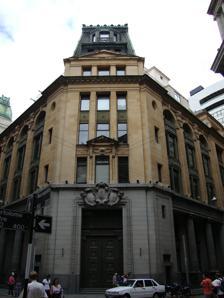
Building: Anglo-South American Bank
Country: Argentina
Year built: 1920
Liquidated British and Argentine bank The Palacio de la Reconquista, at one time the Buenos Aires branch of the Anglo-South American Bank. The Anglo-South American Bank was a British and Argentine bank established with the acquisition of the Anglo-Argentine Bank in 1900 by the Bank of Tarapacá and London. The new bank first took the name of Bank of Tarapacá and Argentina, which it changed in 1907 to Anglo-South American Bank. History A partnership led by John Thomas North, a prominent British investor, became interested in Chile ’s expanding nitrate industry, and founded the Bank of Tarapacá and London in 1888; Chile had annexed the Peruvian Province of Tarapacá in 1883, at the conclusion of the War of the Pacific . Later, the bank added the coffee and cocoa business to its interests. A part of the vast financial network supporting the British Empire , it was an overseas bank with its head office in London , and the bulk of its operations abroad. By the turn of the century, the bank was looking for opportunities outside Chile.  It was interested in Buenos Aires , but four British banks were already there, which meant that a new entrant would have difficulty breaking into the market.  The Bank of Tarapaca and London therefore decided that it would buy the smallest of the British banks, the Anglo-Argentine Bank , which had been established in 1889 and which had a branch in Buenos Aires and another in Montevideo , Uruguay . The Bank of Tarapacá and Argentina carved out a niche in business with Belgium , cooperating with Belgian banks and securing accounts from Belgian firms. It also had a branch in Germany and gained an account at the Bank of England . In 1910, the Bank acquired a minority stake in Commercial Bank of Spanish America , acquiring control in 1917, but operating it separately. The Commercial Bank traced its ancestry through the Cortés Commercial and Banking Company back to Banco de Nicaragua , founded in Managua in 1888. The Banco de Nicaragua was engaged in financing the coffee trade. The bank registered in England in 1893, changing its name to London Bank of Central America . In 1891, Banco Particular de El Salvador (est. 1885 in El Salvador ), merged with the branch there of London Bank of Central America under the name Banco Salvadoreño ; today, this bank is HSBC El Salvador, SA , part of the HSBC group. In 1904 the London Bank of Central America merged with the firm of Enrique Cortés and Company and became the Cortés Commercial and Banking Company. Eventually, in 1911, the Board of Directors changed the name to the Commercial Bank of Spanish America. Its landmark Argentine headquarters, in the heart of the Buenos Aires financial district , was designed by British architects Paul Bell Chambers and Louis Newbery Thomas in 1912. The ornate building, designed in the Academic style that characterized numerous Argentine bank buildings at the time, was completed in 1920, and is known as the Palacio de la Reconquista for its 46 Reconquista Street address. World War I hurt the Commercial Bank, leading many of its shareholders to sell a majority of the shares to the Anglo-South American.  With the acquisition, the Bank now controlled branches in Argentina (in Buenos Aires, Mendoza , and Bahía Blanca ), Bolivia , Central America , Colombia , Cuba , Ecuador , Mexico , Peru , Uruguay , and Venezuela . In 1926, the Bank took over the Commercial Bank's branches in Central America, Colombia, Ecuador, and Venezuela. In 1920 the Bank took over the British Bank of South America , and 60 per cent of the shares of a private banking firm, Banco de A. Edwards y Cía. , in Chile. The British Bank of South America traced its origins back to 1862, when it began as the Brazilian and Portuguese Bank . It changed its name in 1866 to the English Bank of Rio de Janeiro .  In 1891, its directors sold the bank to local investors and used the proceeds to found a new bank, the British Bank of South America. It conducted operations in Brazil and Argentina, where it had branches in Buenos Aires and Rosario . Agustín Edwards Ossandón had founded Banco de A. Edwards y Cía in 1867; it issued banknotes in Chilean pesos and also pounds sterling . In the late 1920s and early 1930s the development of synthetic nitrates and the Great Depression harmed business for the Anglo-South American.  In 1936, the Anglo-South American went into liquidation. Its chief rival, the Bank of London and South America (BOLSA) then took over many of its operations. Banco A. Edwards, for instance, continued as a BOLSA subsidiary, and was acquired by Midland Bank in 1987; these were, in turn, acquired by HSBC Bank Argentina in 1997, and Edwards' Chilean operations (its last by that name) were merged into Banco de Chile in 2001. Sources Banks portal Graham, Richard. 1972. Britain and the Onset of Modernization in Brazil, 1850-1914 . (Cambridge University Press). Jones, Geoffrey. 1995. British Multinational Banking 1830-1990 . (London: Oxford University Press). Joslin, David. 1963. A Century of Banking in Latin America . (London: Oxford University Press). Rippy, J. Fred . 1948. "British Investments in Latin America, 1939," Journal of Political Economy Vol. 56, No. 1, pp. 63–68. External links Documents and clippings about Anglo-South American Bank in the 20th Century Press Archives of the ZBW Authority control databases International VIAF 2 National Germany 34°36′24.3″S 58°22′20.5″W / 34.606750°S 58.372361°W / -34.606750; -58.372361